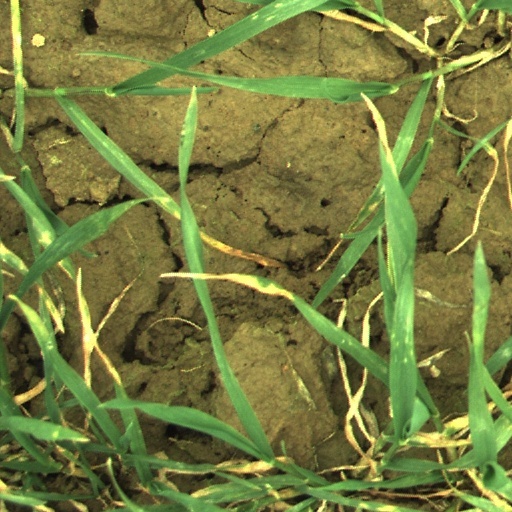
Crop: wheat